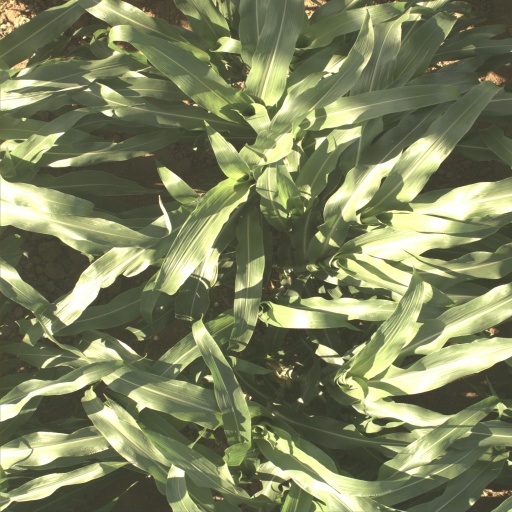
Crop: sorghum